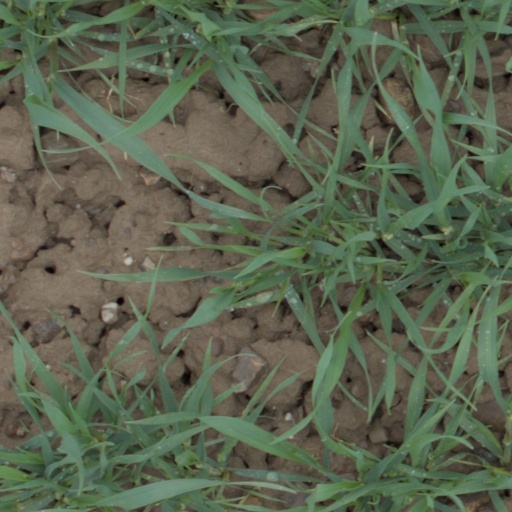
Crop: wheat